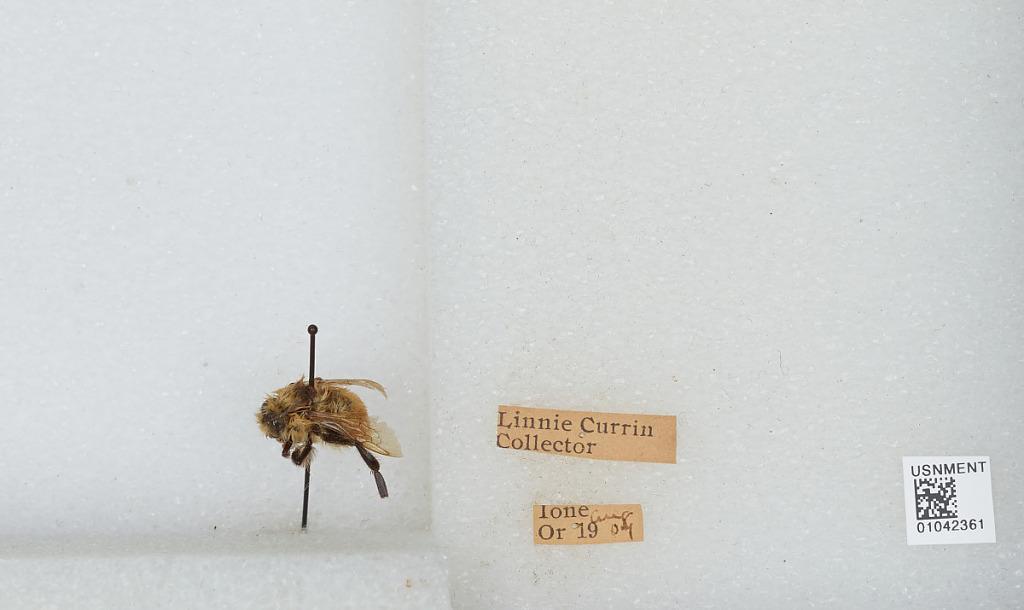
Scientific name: Bombus sp.
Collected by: L. Currin
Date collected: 1907-8-
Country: United States
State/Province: Oregon
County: Morrow
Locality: Ione
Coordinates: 45.5008, -119.824